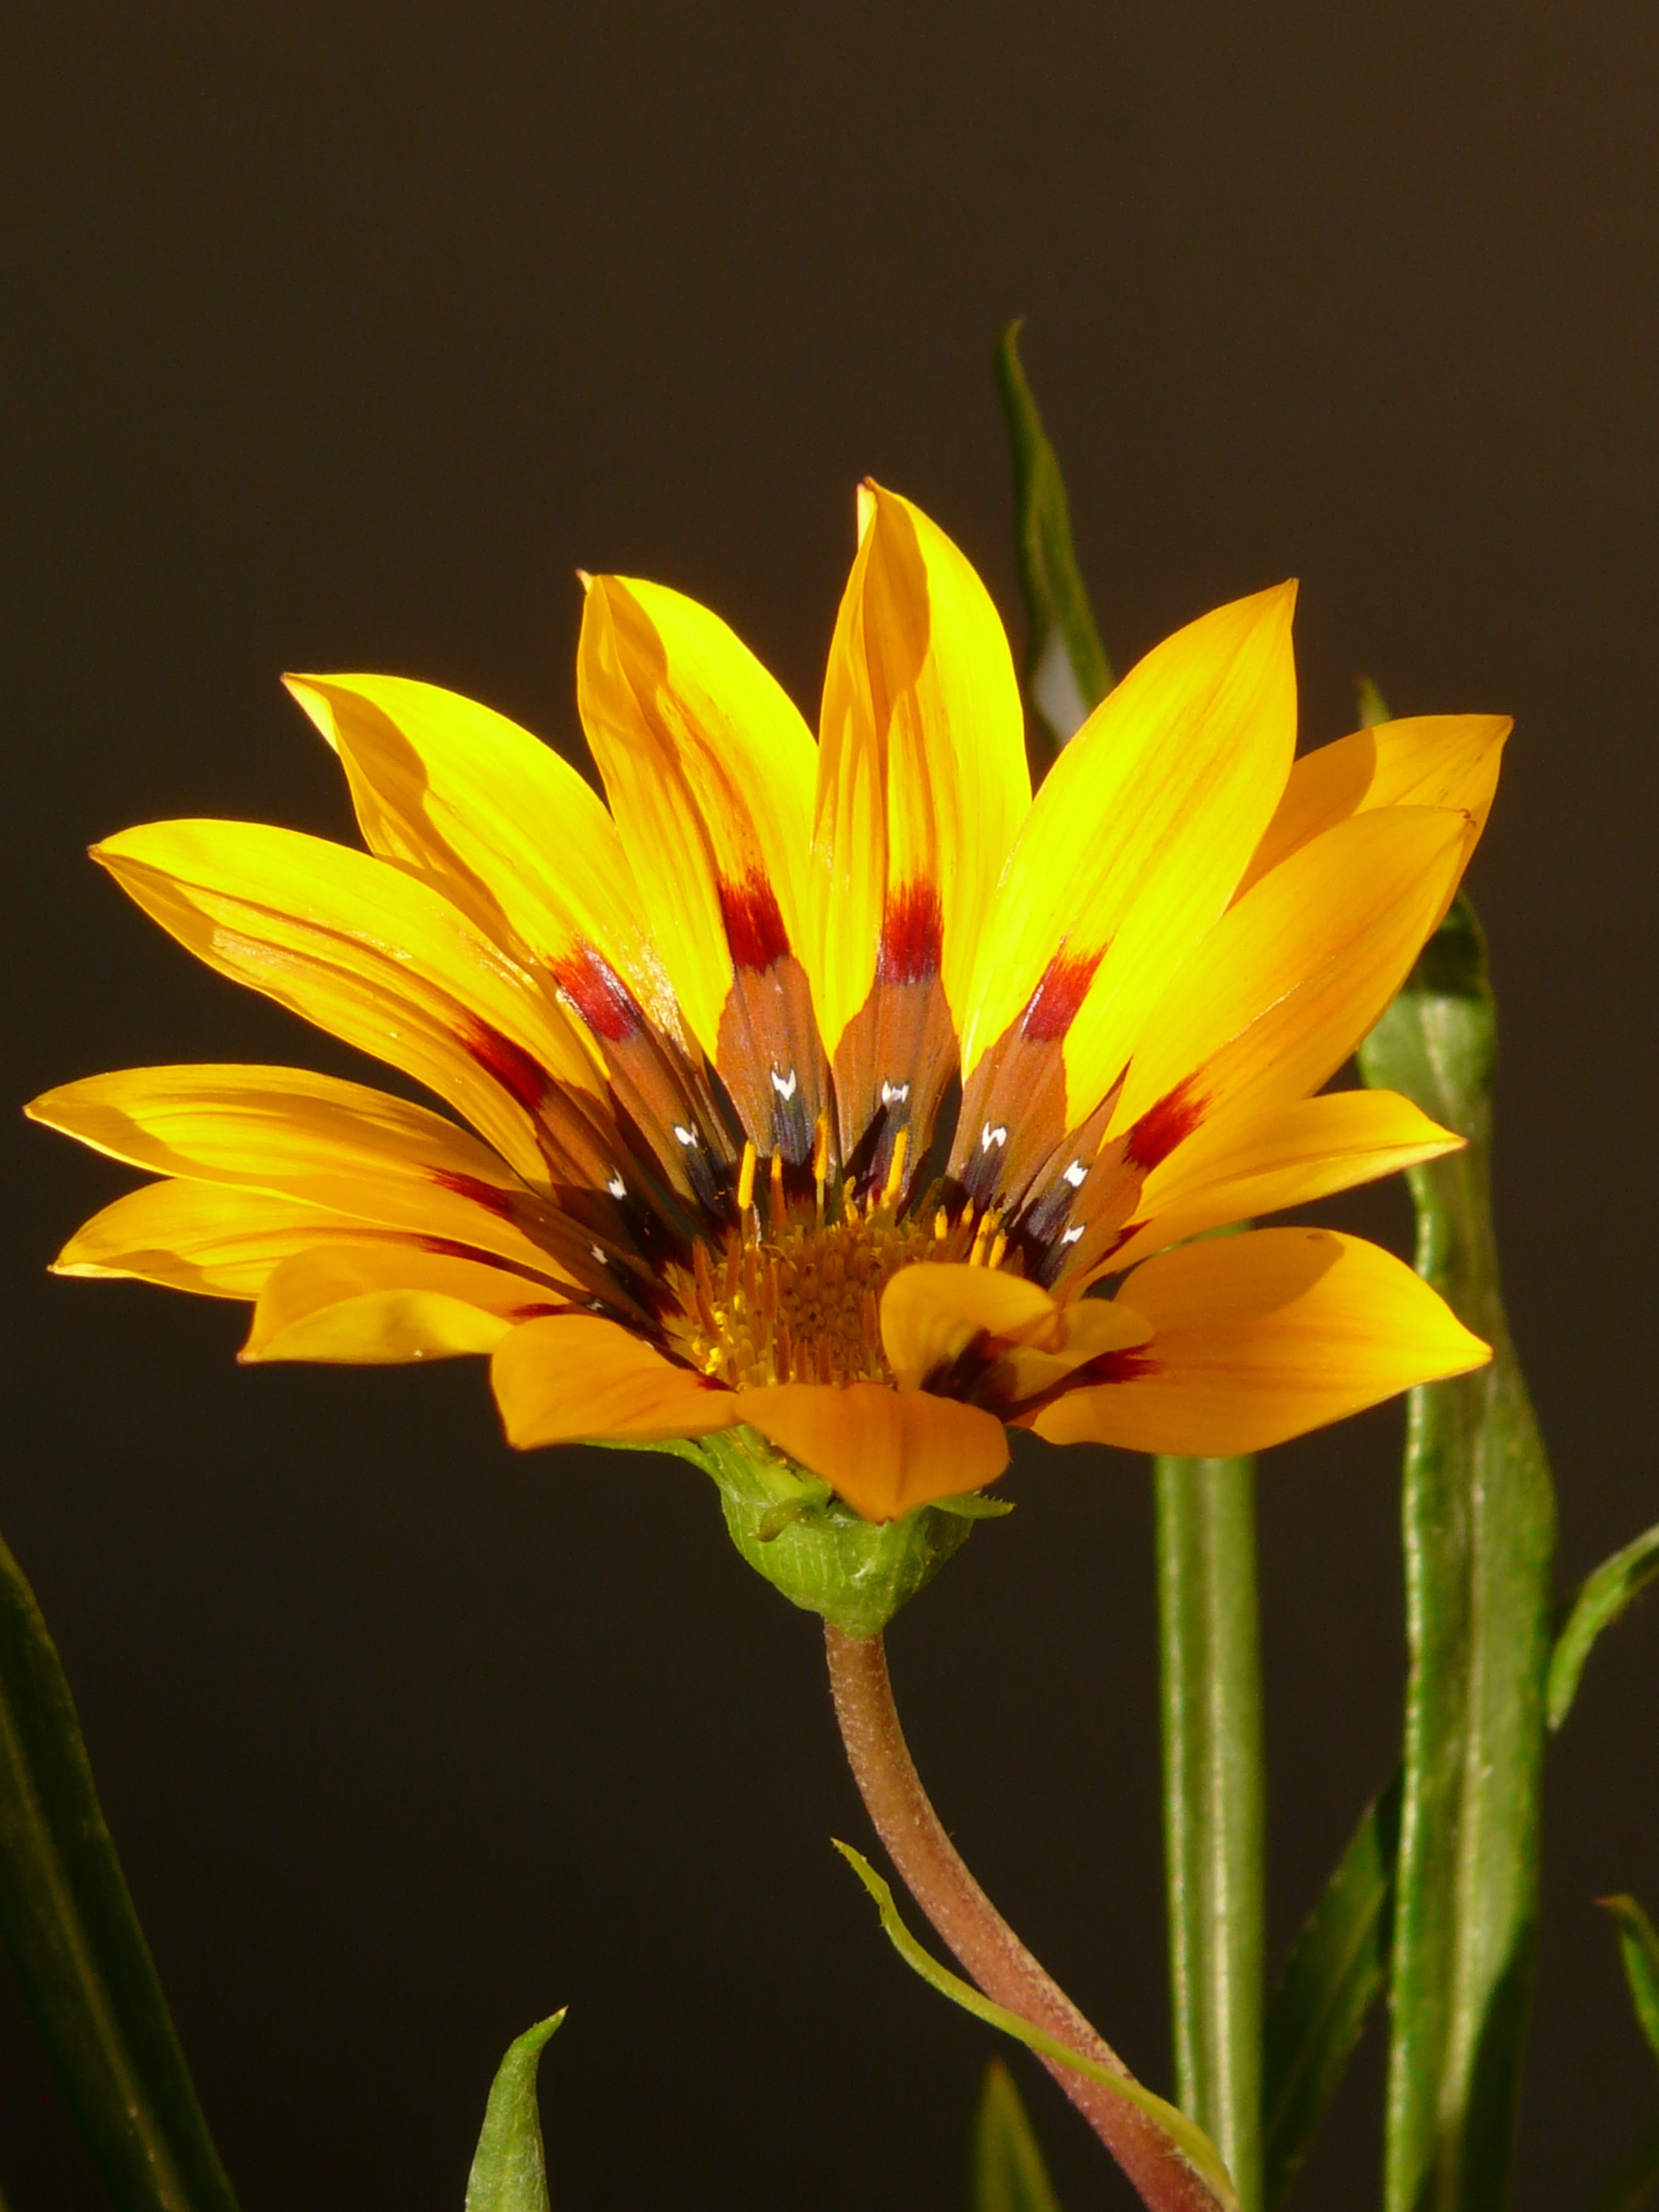
blossom, plant, flower, petal, bloom, botany, yellow, flora, wildflower, close up, sunny, bright, nectar, macro photography, flowering plant, daisy family, calendula, sunny yellow, gazanie, gold noon, sonnentaler, noon gold flower, plant stem, land plant, gazania splendens